Philomena

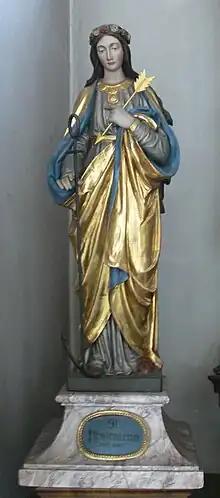
Statue of Saint Philomena in the Church of Our Lady "(Obere Pfarre)" in Bamberg

In 1834, due to many supposed miracles, Pope Gregory XVI allowed the veneration of Saint Philomena and, in 1837, authorized the celebration of the feast of Saint Philomena on 11 August or, according to another source, 9 September, first in the Diocese of Nola (to which Mugnano del Cardinale belongs), and soon in several other dioceses in Italy.